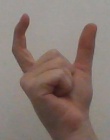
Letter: nun